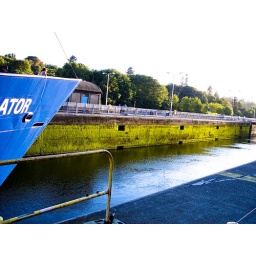
I specially enjoyed the vivid green and blue contrasts in this picture